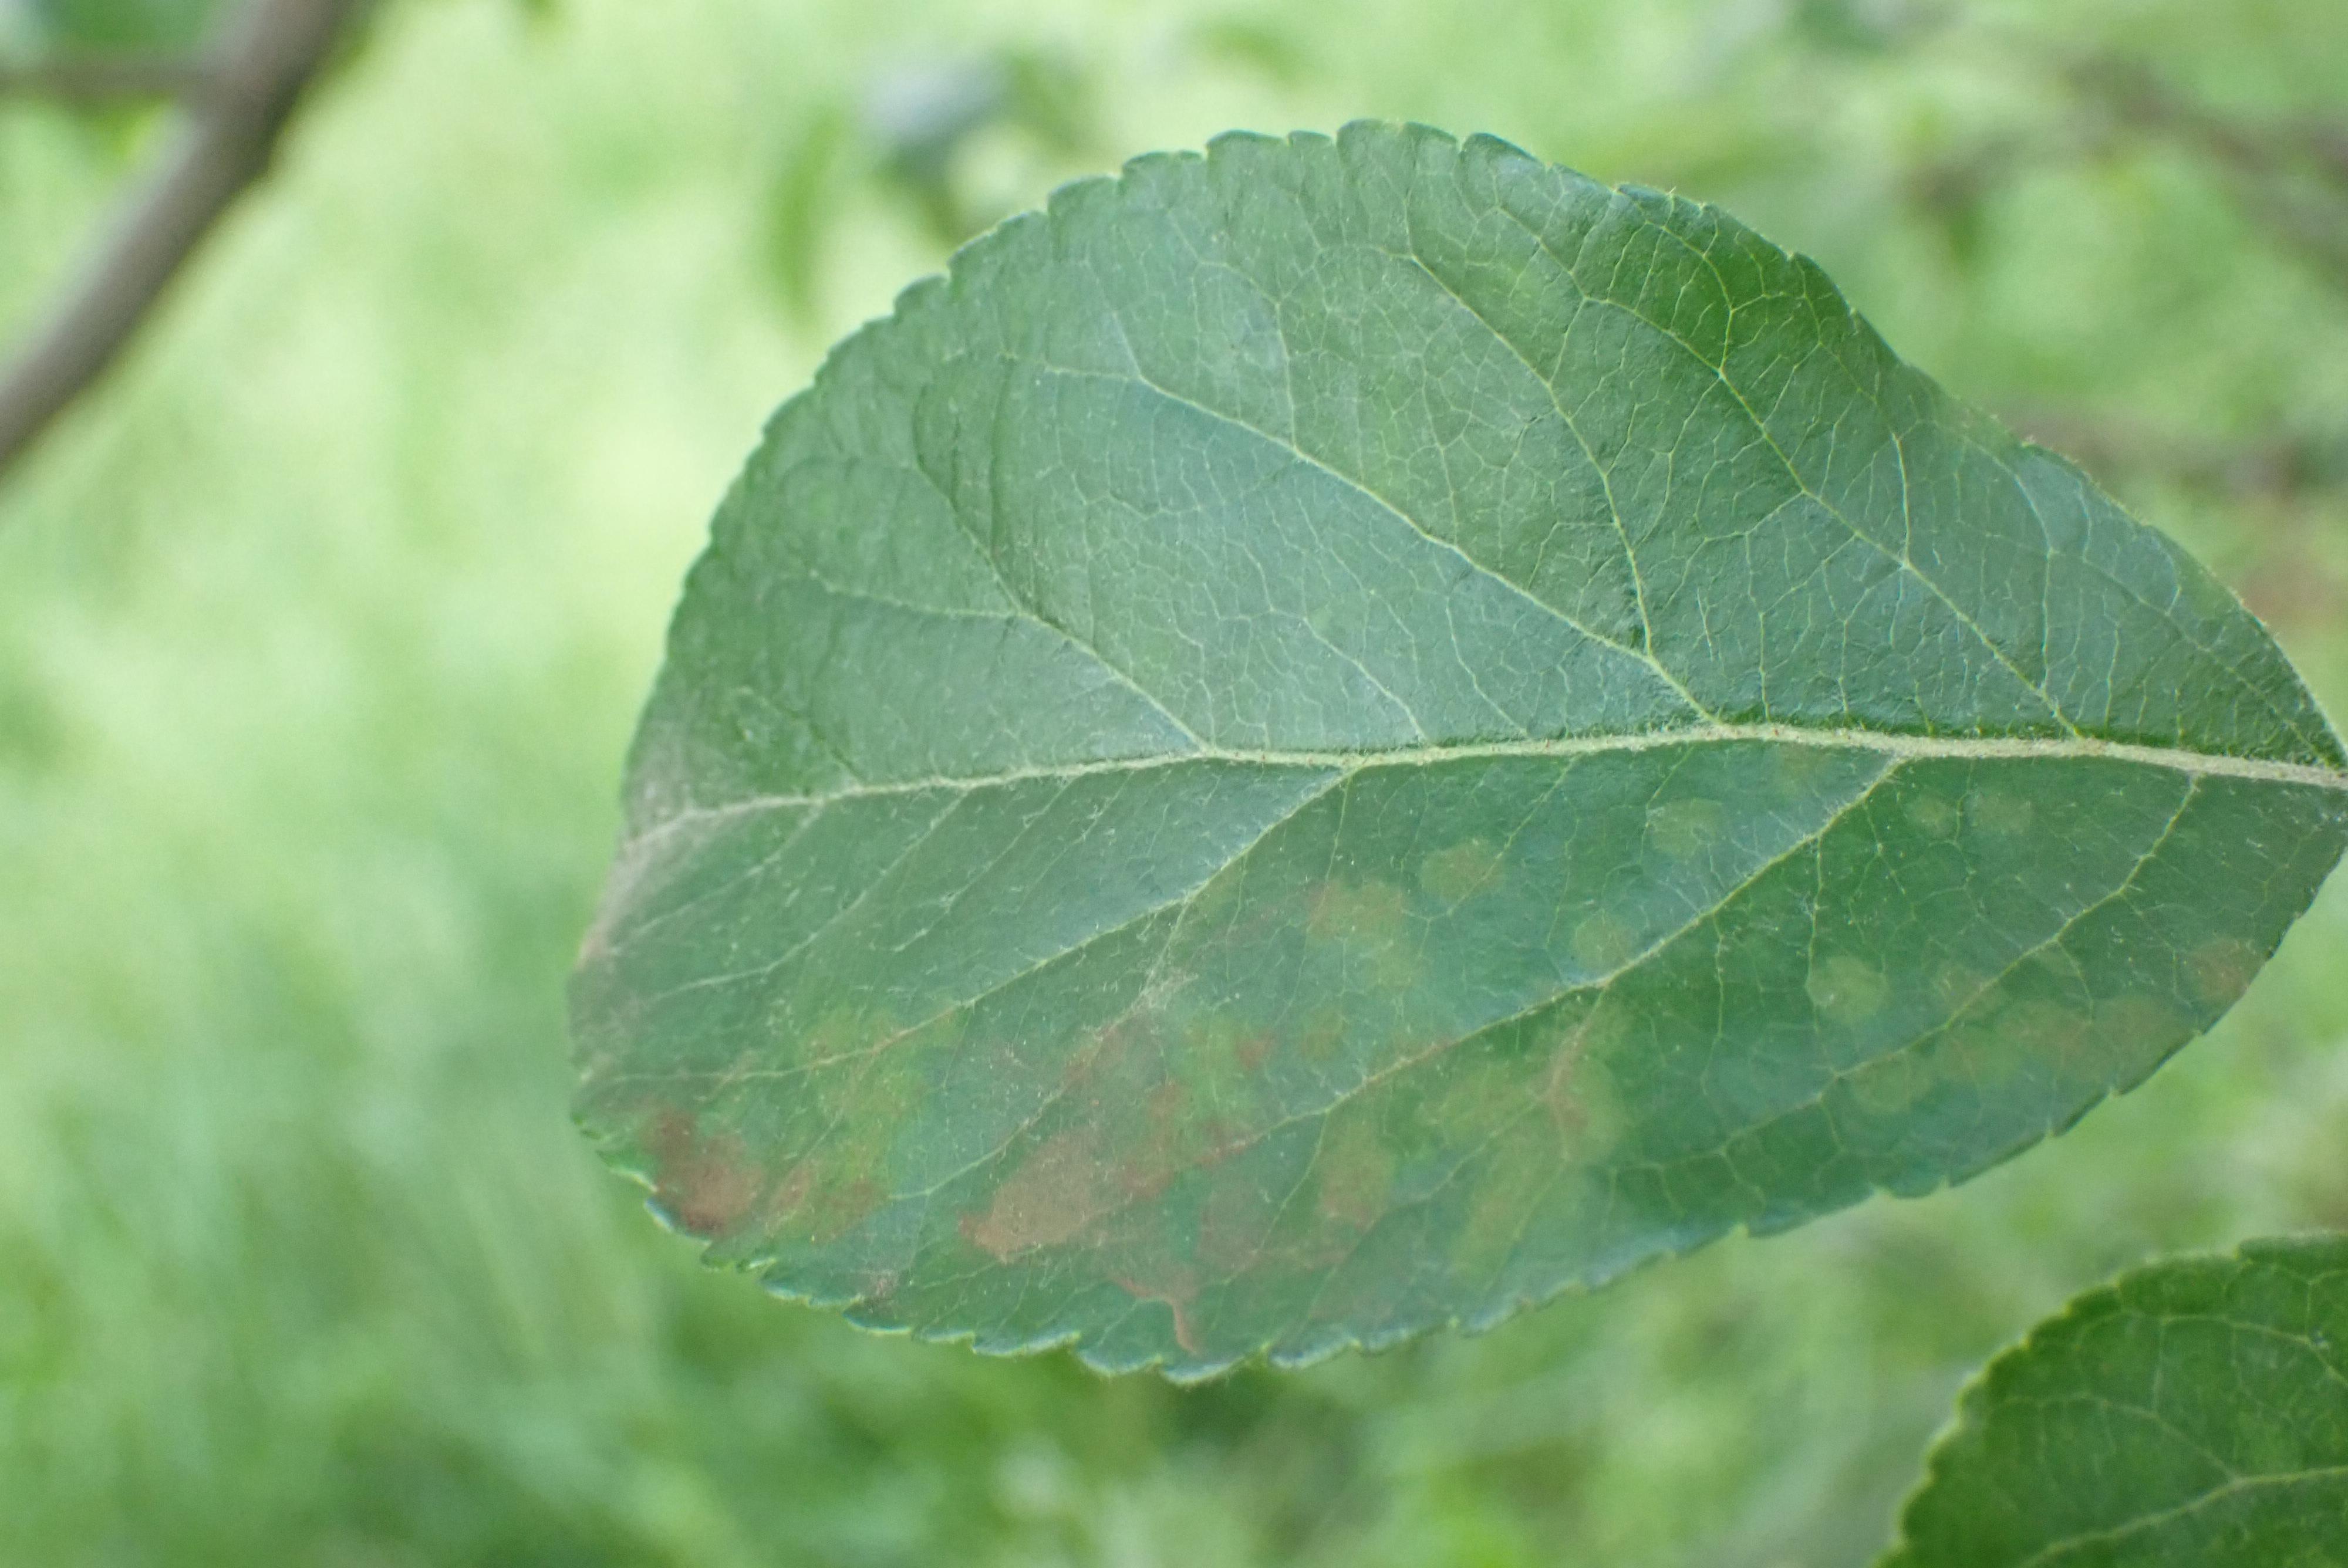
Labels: scab